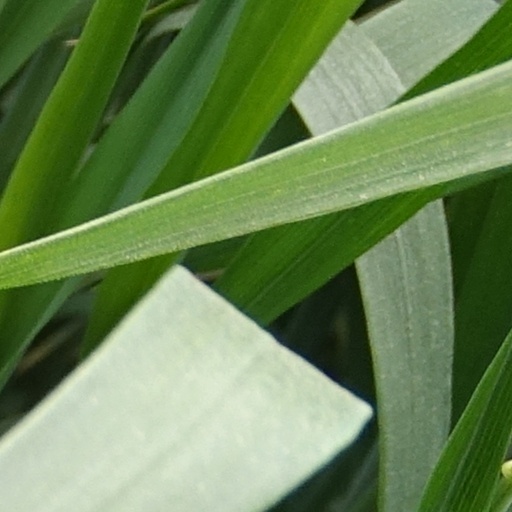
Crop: wheat